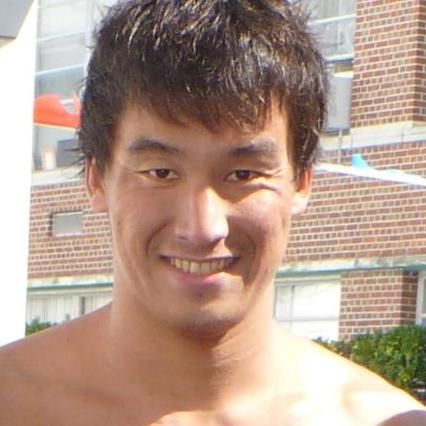
Age: 26